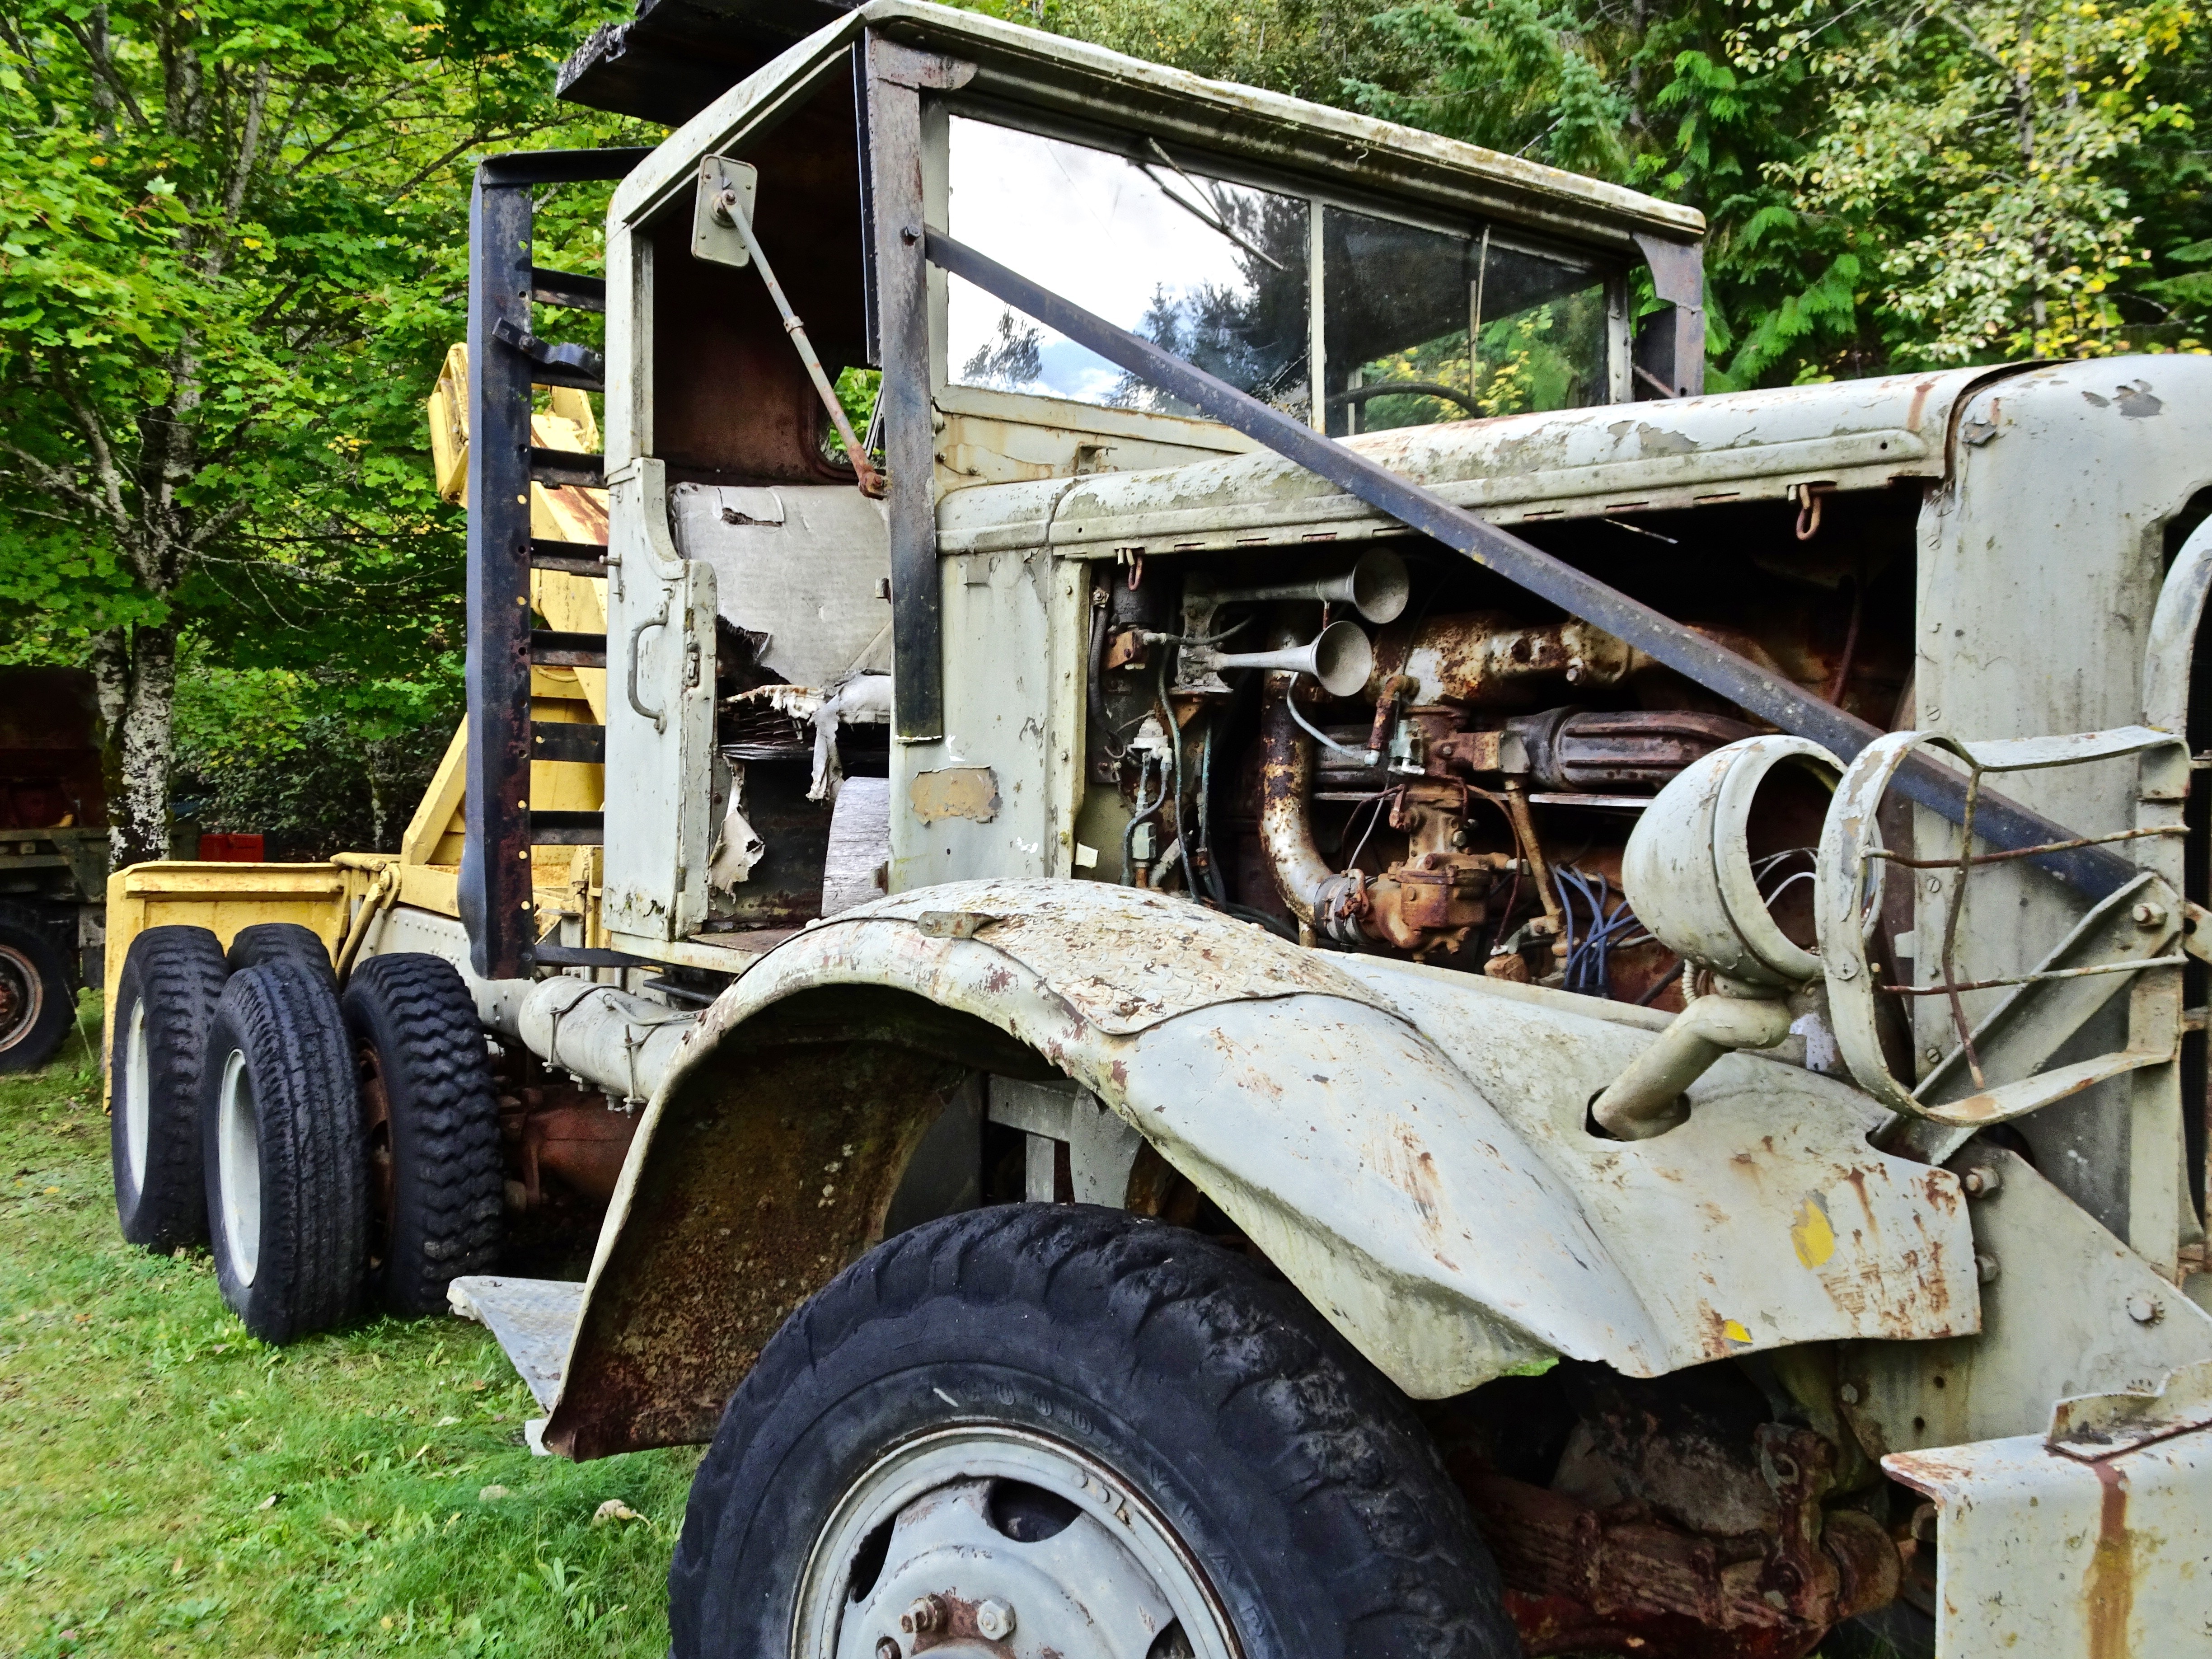
car, tractor, transport, truck, vehicle, machine, machinery, engine, agricultural machinery, off road vehicle, land vehicle, off roading, military vehicle